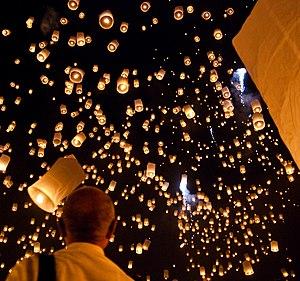
Les lanternes célestes sont des ballons à air chaud traditionnels utilisés depuis plusieurs siècles en Asie du Sud-Est. Fonctionnant sur le même principe que la montgolfière, les lanternes célestes ressemblent à de gros lampions capables de s'envoler. Elles sont conçues à partir de papier de riz fixé sur un cercle de bambou, et disposent d'un brûleur en papier de cire, relié au cercle de bambou par deux ou quatre fils de métal. Une fois allumée, la flamme chauffe l'air contenu dans la lanterne, abaissant ainsi sa densité, ce qui a pour effet de faire s'élever la lanterne dans les airs. Les lanternes célestes sont conçues pour voler tant que le brûleur reste allumé, après quoi elles redescendent lentement vers le sol.
Les lanternes célestes sont des ballons à air chaud traditionnels utilisés depuis plusieurs siècles en Asie du Sud-Est. Fonctionnant sur le même principe que la montgolfière, les lanternes célestes ressemblent à de gros lampions capables de s'envoler. Elles sont conçues à partir de papier de riz fixé sur un cercle de bambou, et disposent d'un brûleur en papier de cire, relié au cercle de bambou par deux ou quatre fils de métal. Une fois allumée, la flamme chauffe l'air contenu dans la lanterne, abaissant ainsi sa densité, ce qui a pour effet de faire s'élever la lanterne dans les airs. Les lanternes célestes sont conçues pour voler tant que le brûleur reste allumé, après quoi elles redescendent lentement vers le sol.